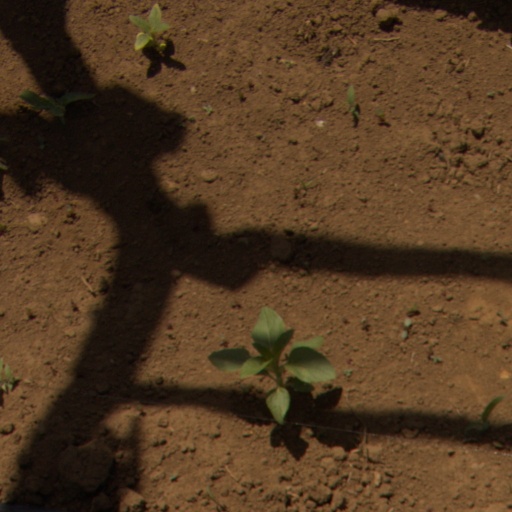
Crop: Jerusalem artichoke